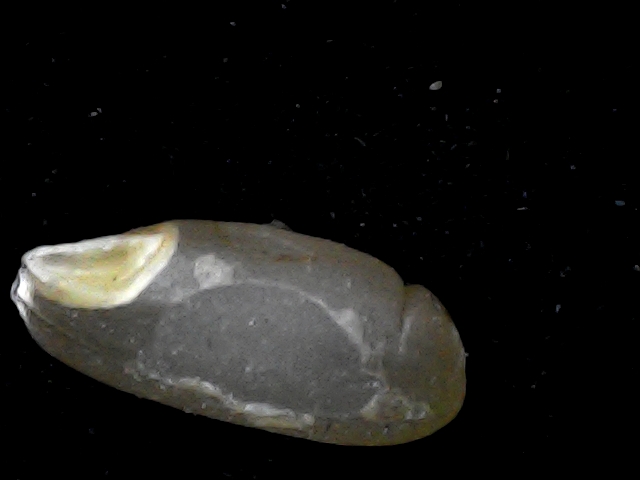
Rice variety: BD76